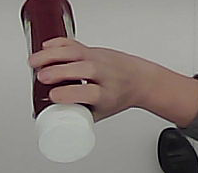
Product: heinz_ketchup